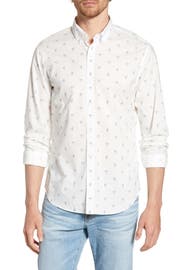
say peace out to the weekend and hang loose through the weekend in this breezy cotton sport tee with a friendly gesture print